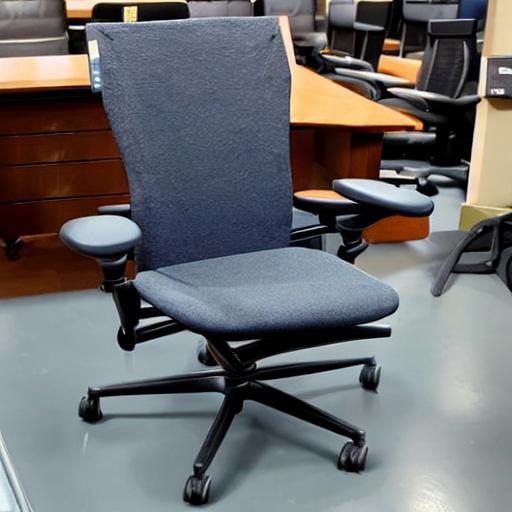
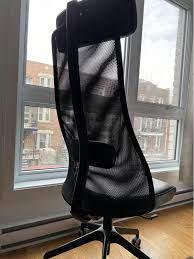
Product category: items_chair
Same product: no